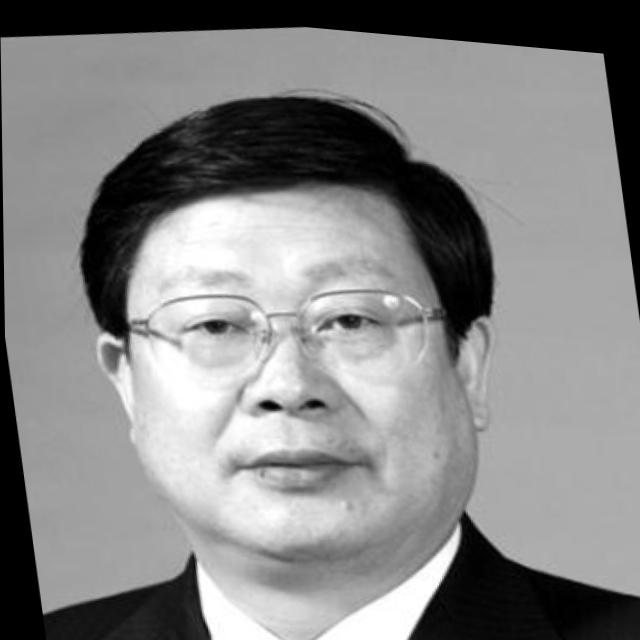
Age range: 45-64